Shan Hills

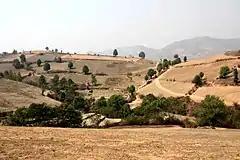
Deforested landscape in the Shan Hills near Kalaw during the dry season

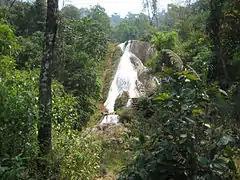
Anishakan waterfall near Pyin U Lwin

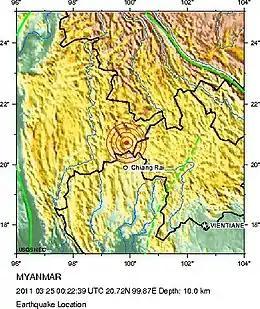
March 2011 earthquake location

The Shan Hills ("Shan Yoma"), also known as Shan Highland, is a vast mountainous zone that extends through Yunnan to Myanmar and Thailand. The whole region is made up of numerous peaks separated mostly by narrow valleys, as well as a few broader intermontane basins. The ranges in the area are aligned in such a way that they link to the foothills of the Himalayas further to the northwest.